Allington Castle

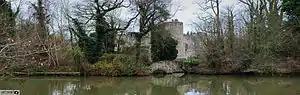
View of Allington Castle from the River Medway

The castle and manor were granted in 1568 to John Astley, Queen Elizabeth's Master of the Jewel House, though he did not live there. Around 1600, two farm houses were subsequently built in the grounds of Allington Castle while the rest of the castle gradually fell into ruin.